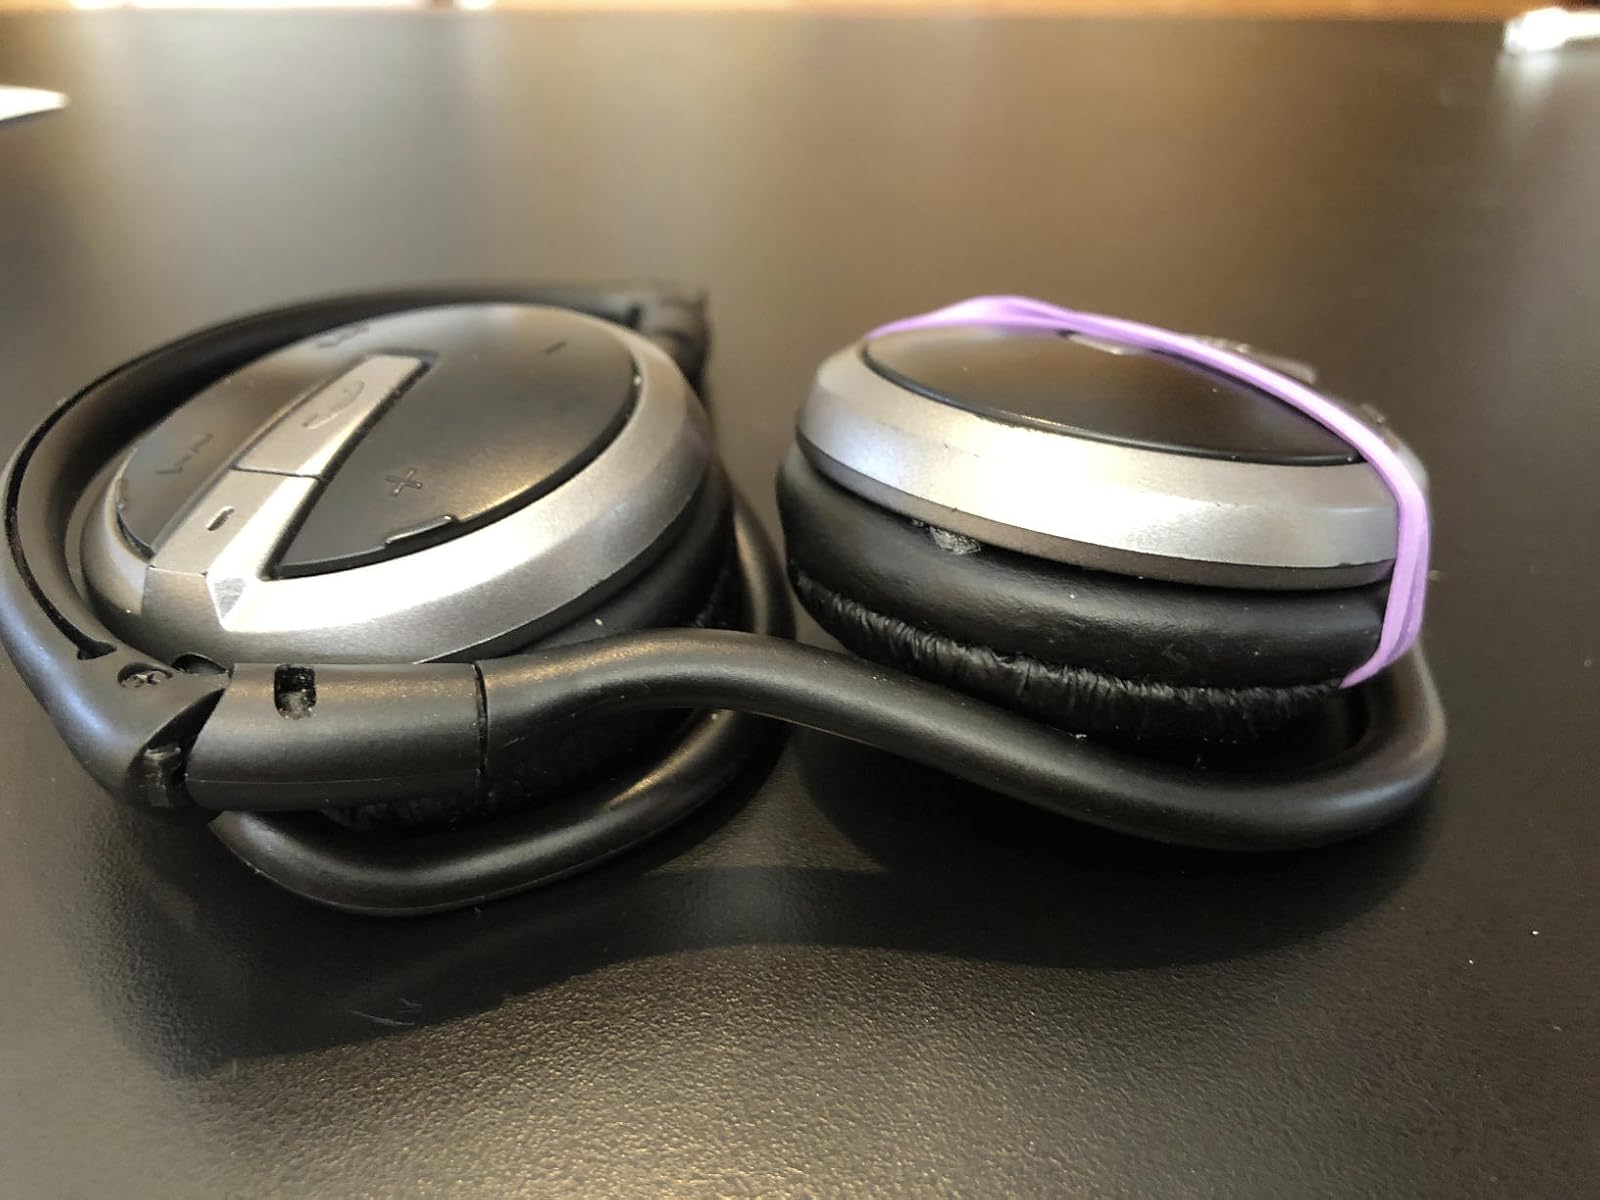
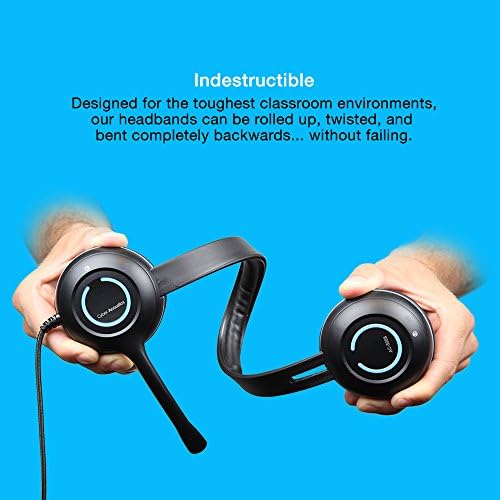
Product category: headphones
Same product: no